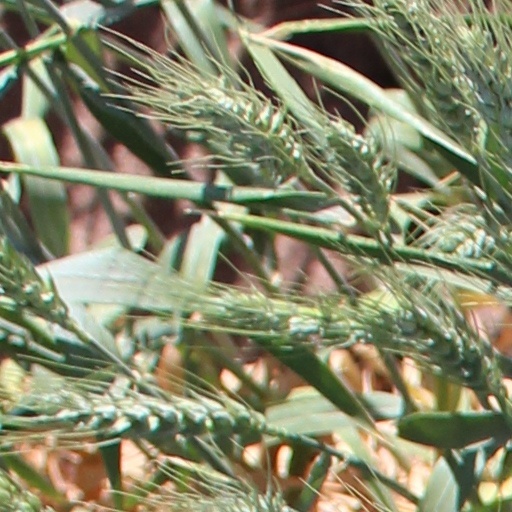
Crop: wheat